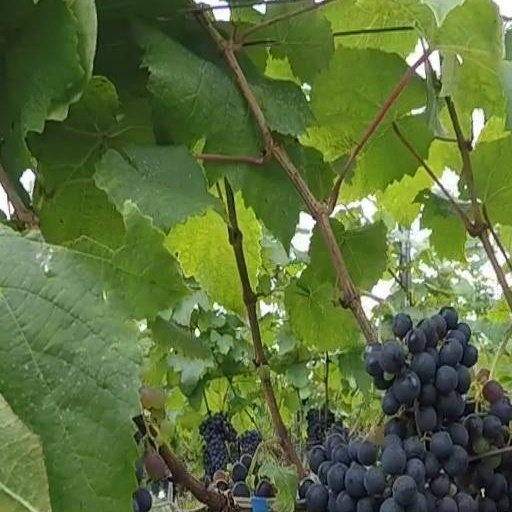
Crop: grape